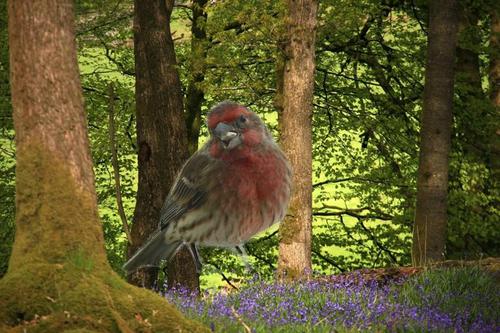
Bird species: Purple_Finch
Bird type: landbird
Background: land